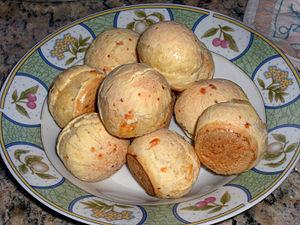
Le pão de queijo est une recette typique de l'État de Minas Gerais au Brésil, que l'on retrouve aussi au Paraguay et au nord de l'Argentine sous le nom de chipá.
Le Minas Gerais est l'un des États fédérés du Brésil. Il se situe au nord de la région Sudeste. Sa capitale est Belo Horizonte, la troisième aire urbaine du pays après São Paulo et Rio de Janeiro. Sa superficie est de 586 522 km² et il comptait 21 119 536 habitants en 2017.